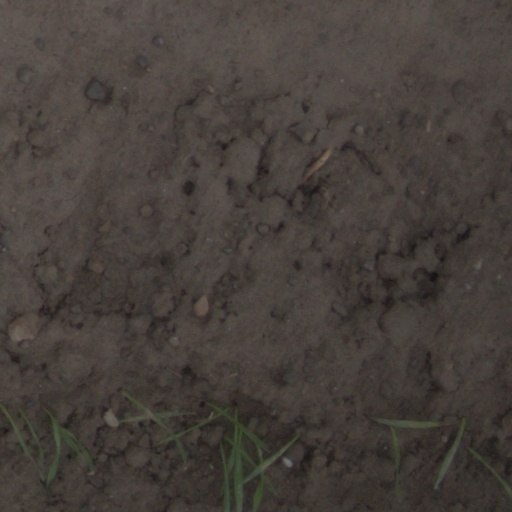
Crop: wheat